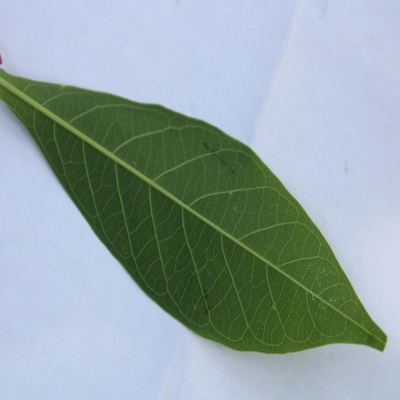
Crop: Cassava
Condition: healthy